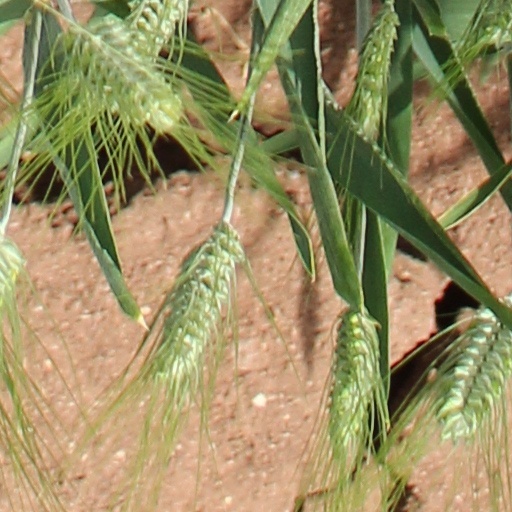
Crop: wheat